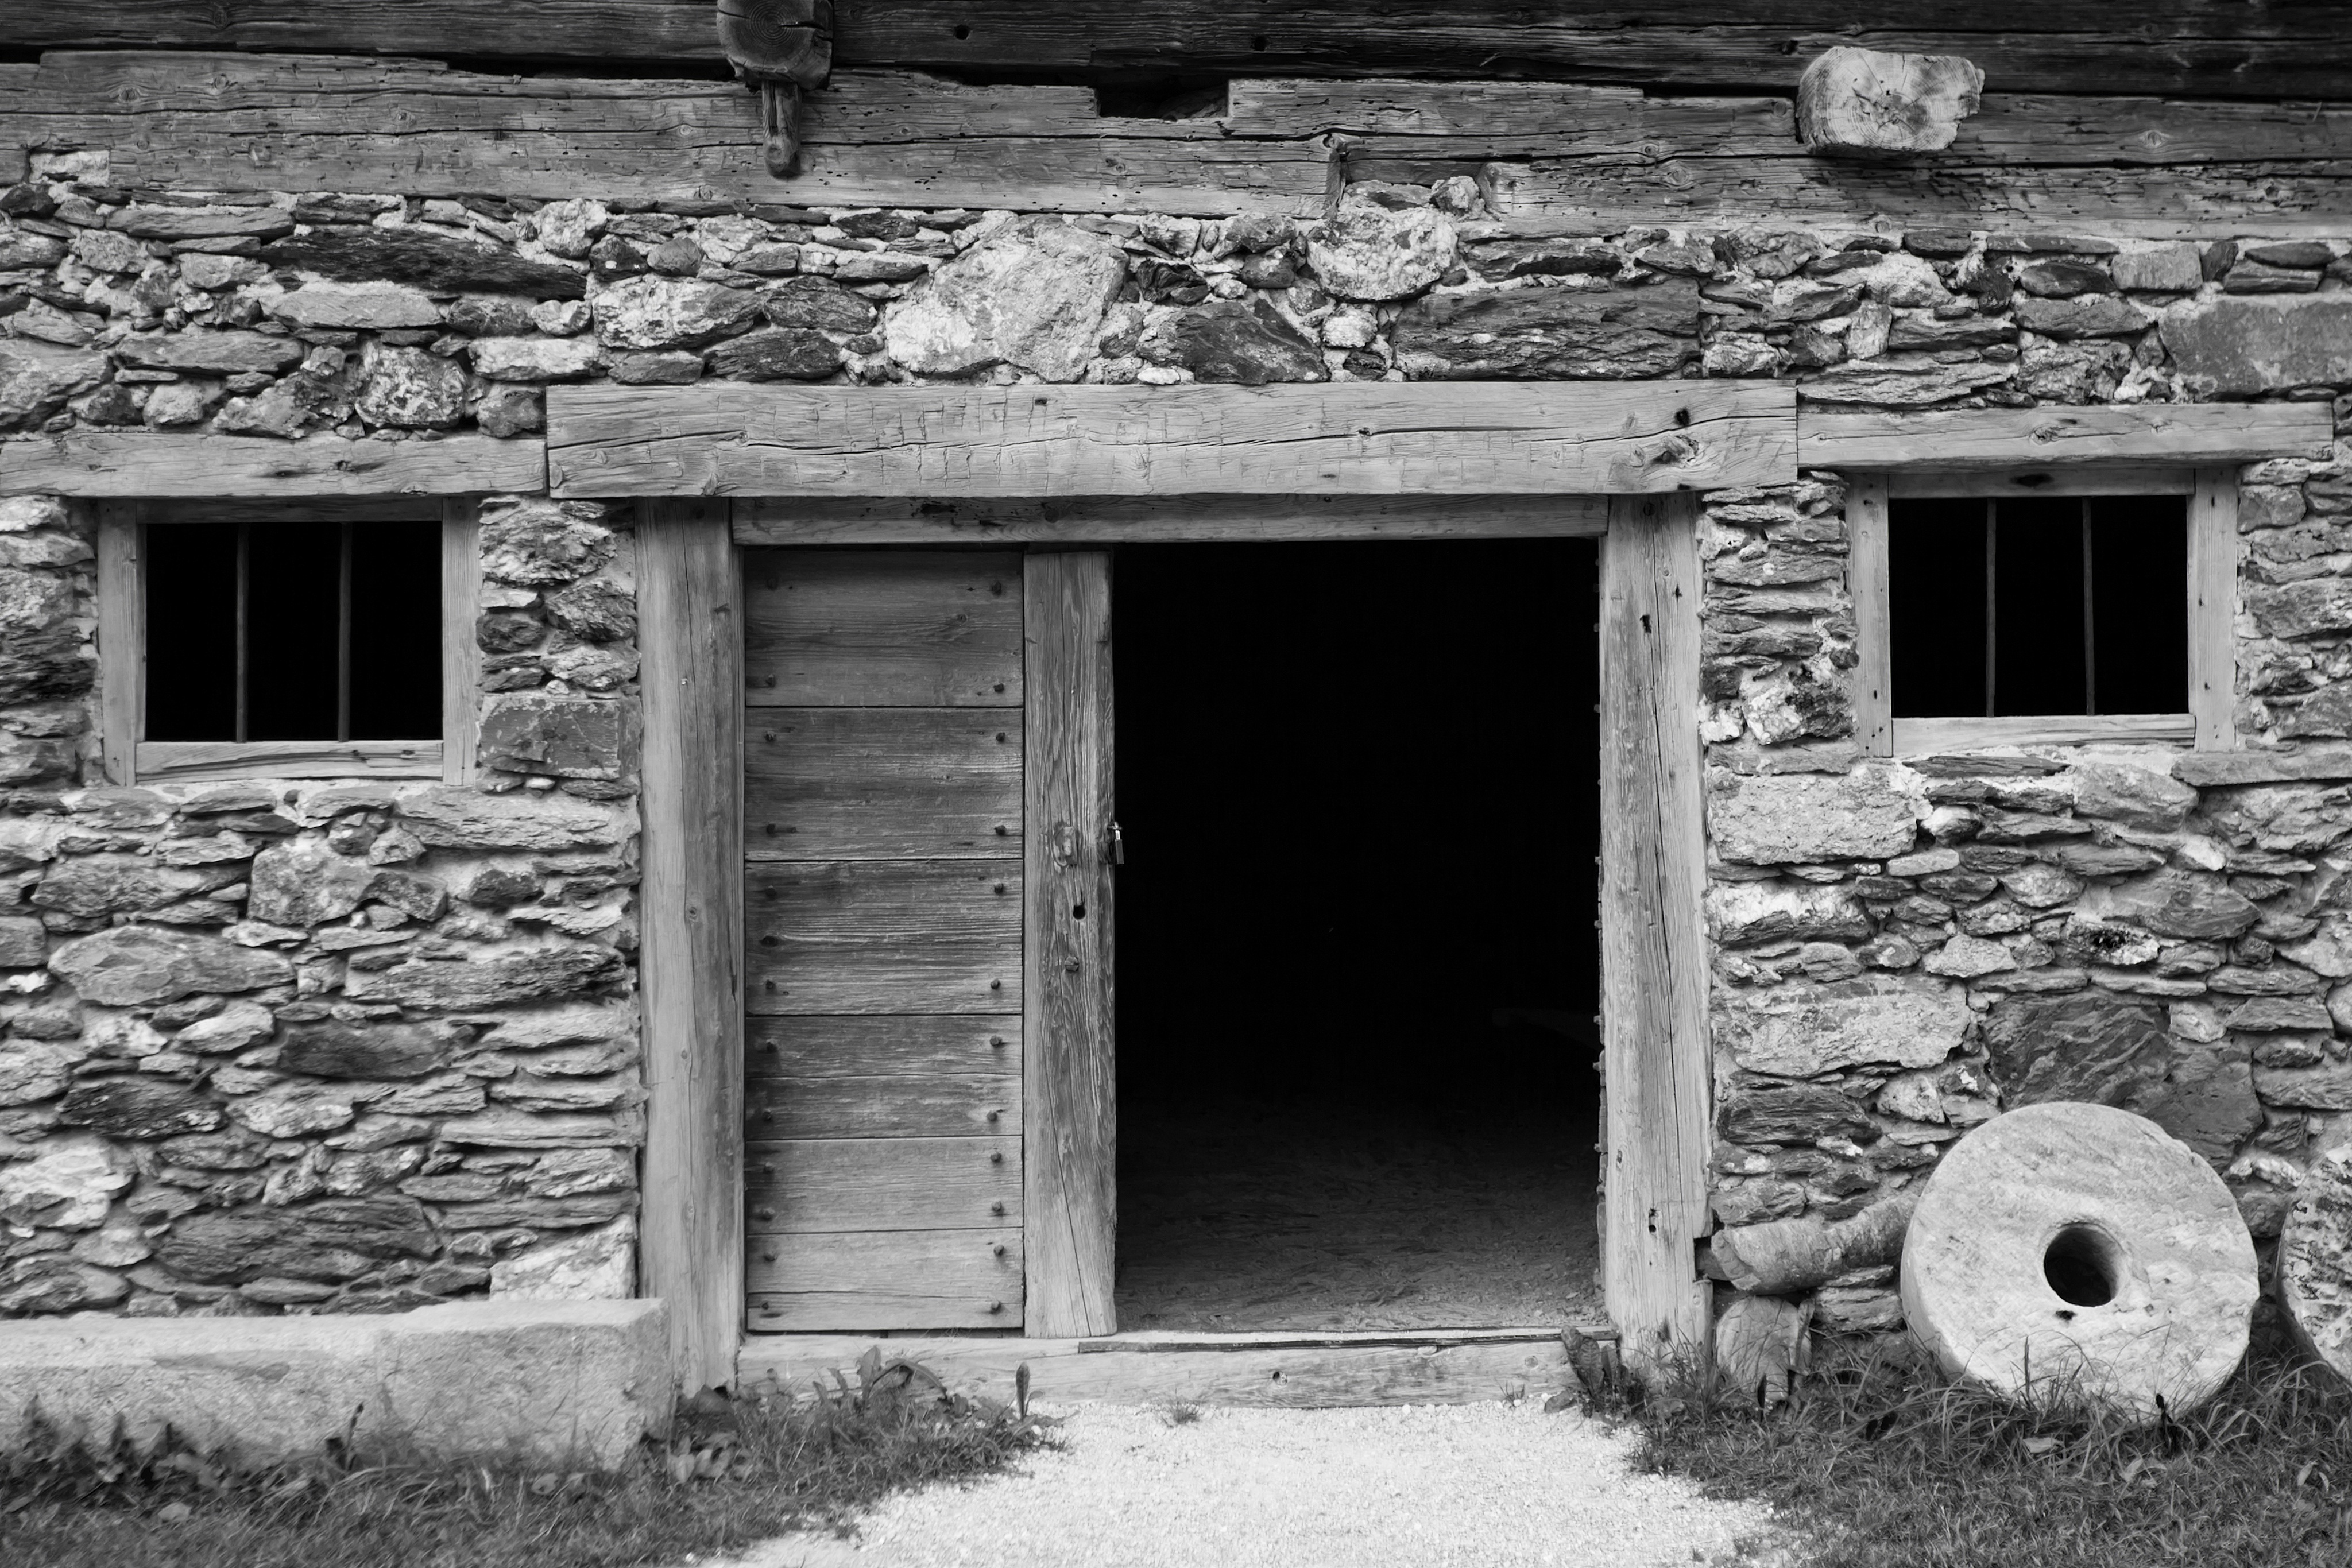
black and white, architecture, wood, white, house, window, home, wall, shack, black, monochrome, farm house, austria, ruins, history, traditional, mill stone, monochrome photography, ancient history, miller's house, random rubble stonework, cattle stall